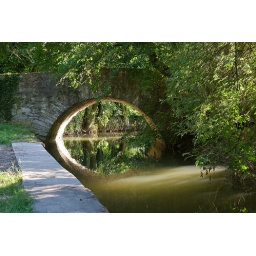
Day 200/365 old stone bridge over the river Alme near by Wewelsburg